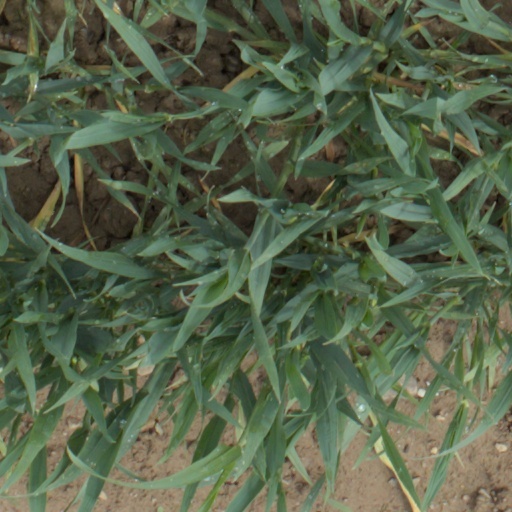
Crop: wheat